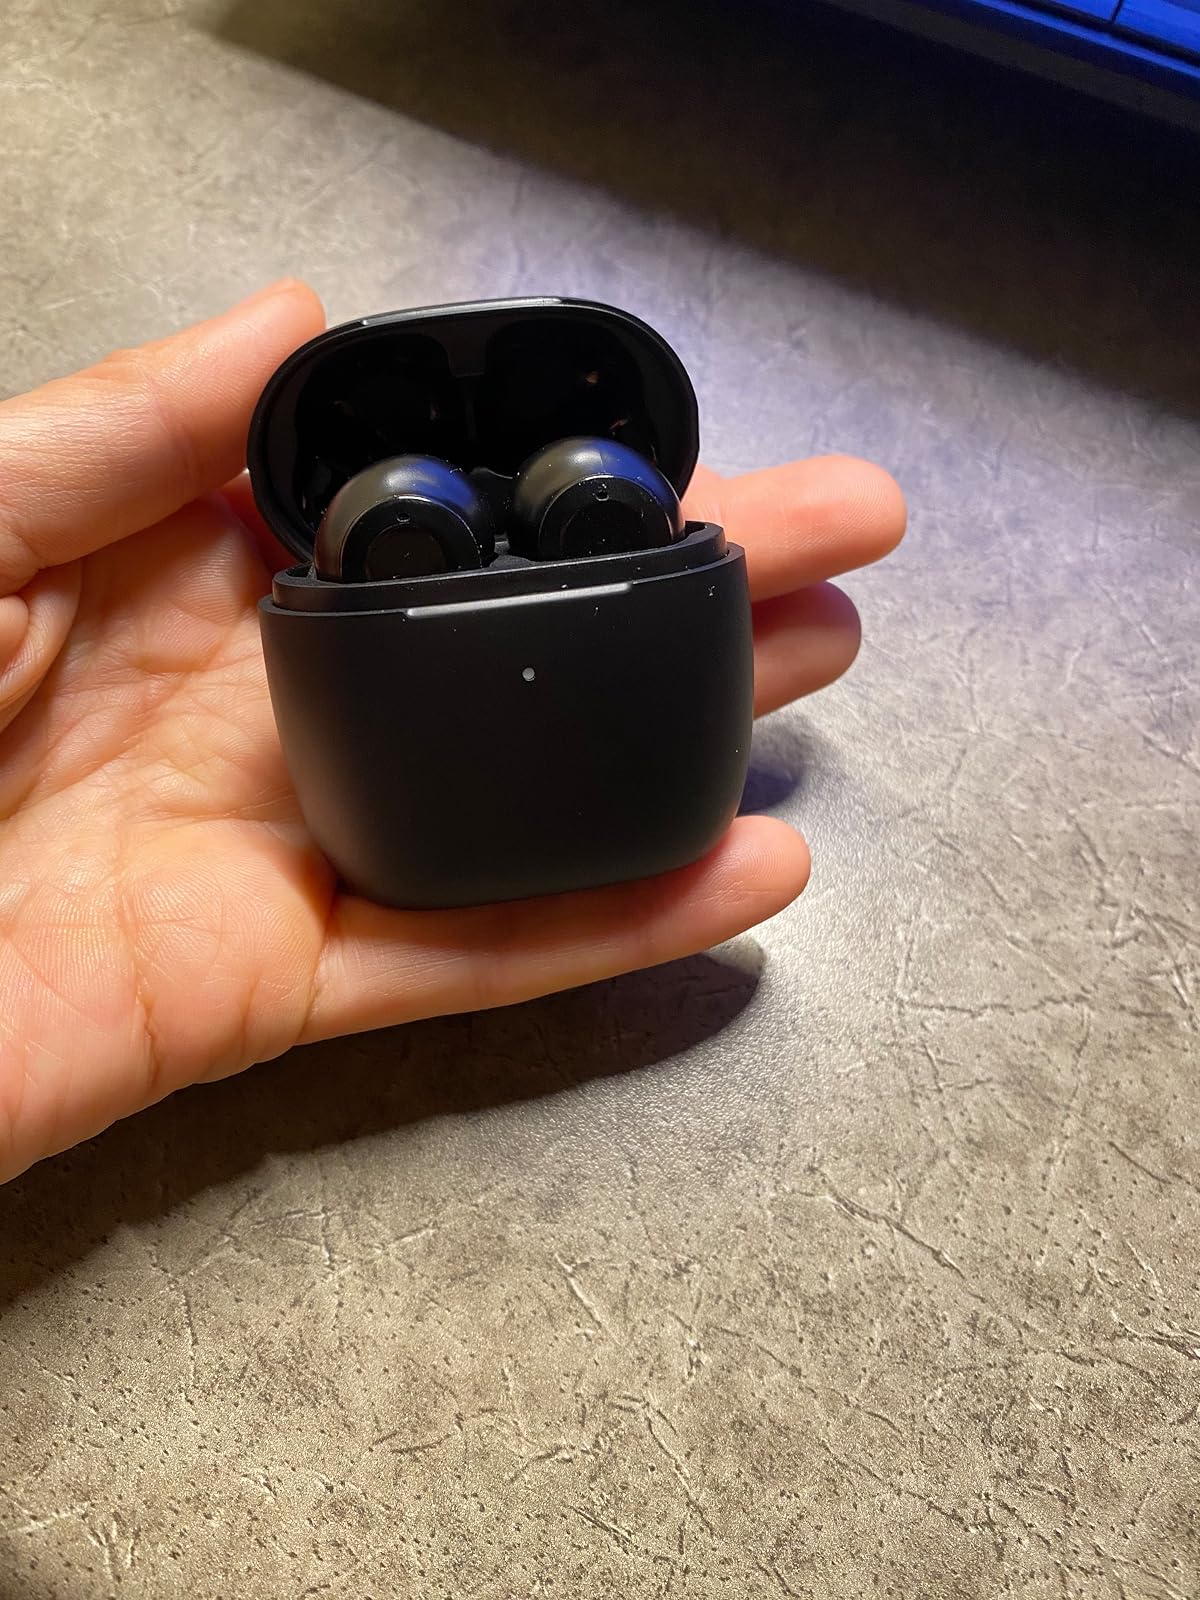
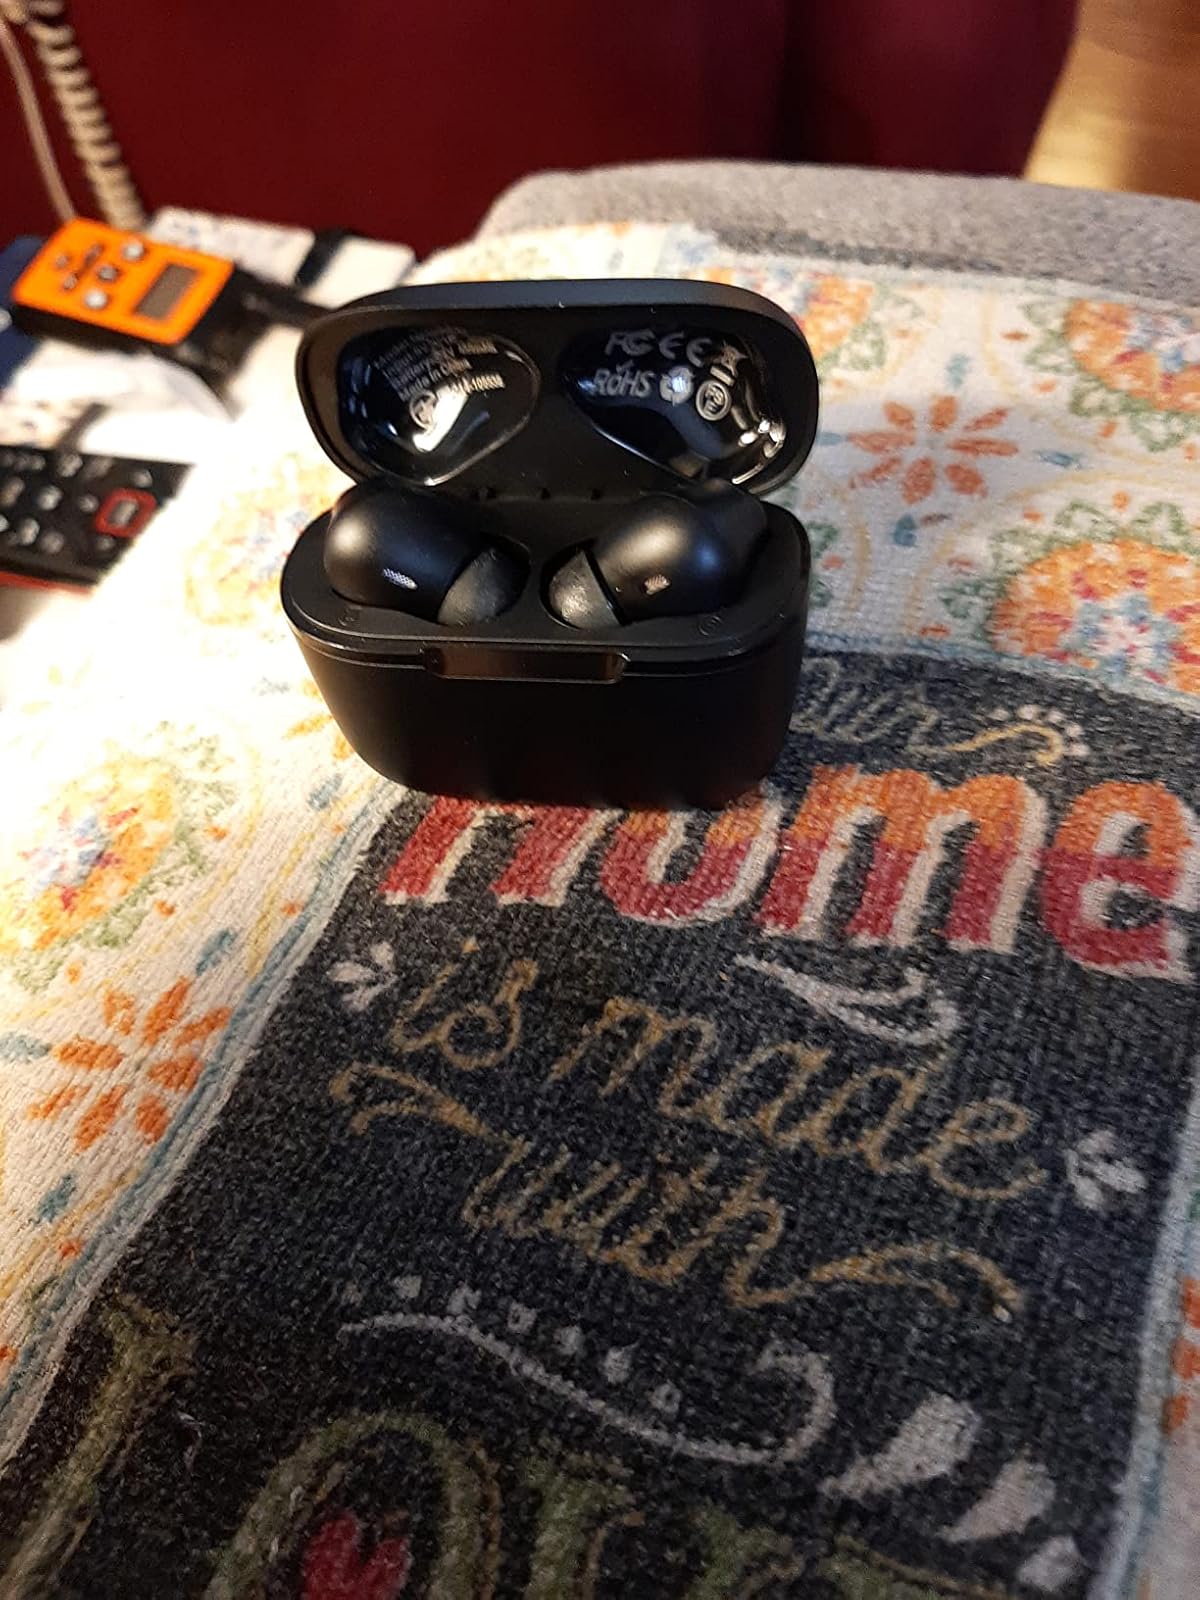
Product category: earbuds
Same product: no